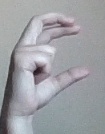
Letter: thal